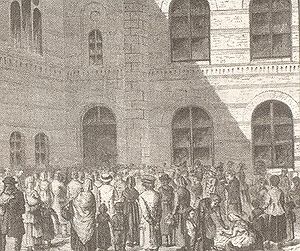
Udvandringen fra Sverige til Nordamerika
Afskedsprædiken ved Stora Tullhuset i Göteborg (1869), inden afrejsen til Amerika.
Under udvandringen fra Sverige til Nordamerika i 1800- og starten af 1900-tallet forlod omkring 1,3 millioner svenskere Sverige og flyttede først og fremmest til USA. Rejsen gik med båd over Atlanterhavet.